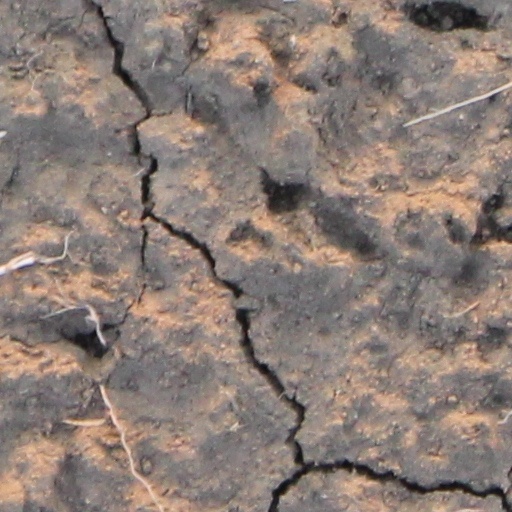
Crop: wheat